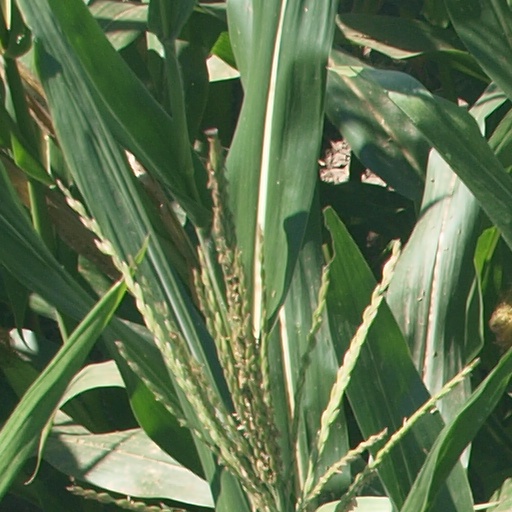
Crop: maize; corn